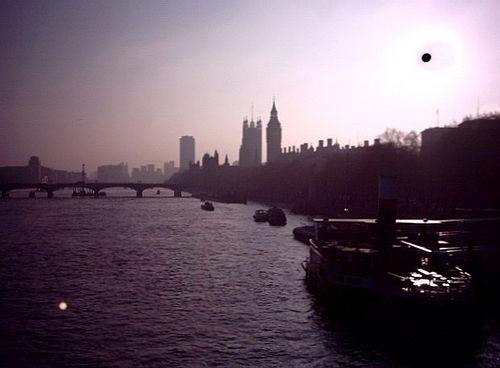
Weather: sun or clear